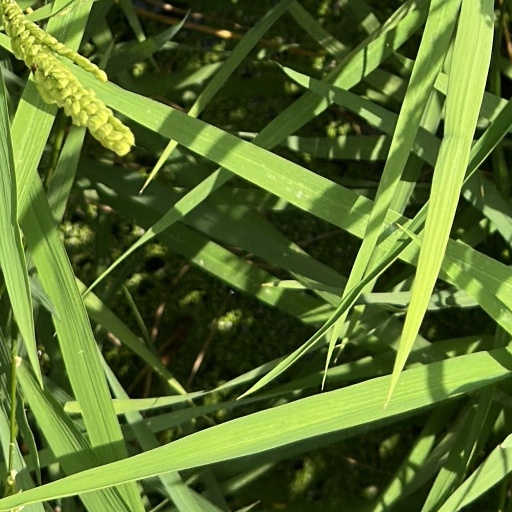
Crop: rice